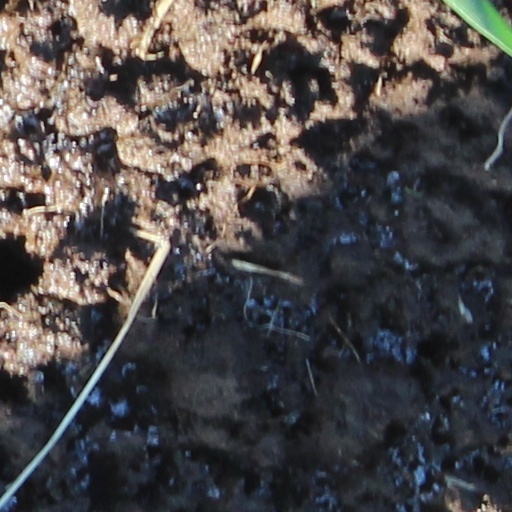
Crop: wheat